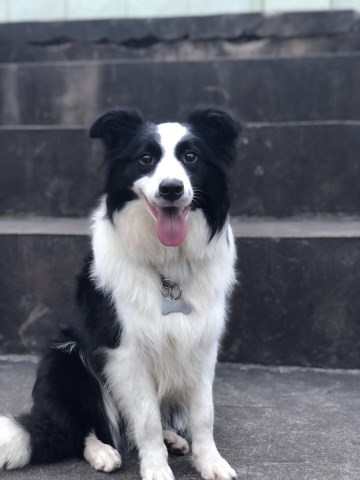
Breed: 2594-n000109-Border_collie